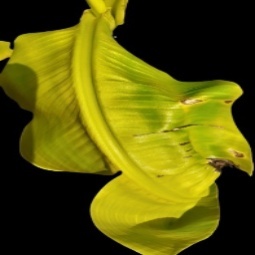
Label: Zinc